Ithaca InterSystems

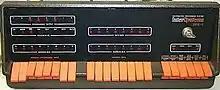
Front view of Ithaca InterSystems' DPS-1. This was one of the last S-100 computers to have front panel switches, like the original Altair 8800.

Ithaca InterSystems was founded in Ithaca, New York, in March 1977 and formally incorporated in April 1978. Steven Edelman, the company's principal founder, incorporated it with two of his friends. For the first two years of its existence, the company was named Ithaca Audio—an homage to Edelman's original business of reselling Hi-Fi audio gear to his fellow peers at his alma mater of Cornell University in the early 1970s. After graduating from Cornell University with a degree in electrical engineering in 1976, he briefly worked as an engineer at NCR Corporation, working at the latter company's microcomputer research and development laboratory before quitting, citing disagreement with his managers. Edelmen and two others founded InterSystems with $6,000 in startup capital; its initial headquarters was a small rented space in Sheldon Court, within the Collegetown neighborhood adjacent to Cornell University's main campus. In the summer of 1979, the company leased a 8,300-square-foot building off Hanshaw Road, quickly filling it with manufacturing equipment. By the end of 1979, InterSystems had 34 full-time employees on its payroll.